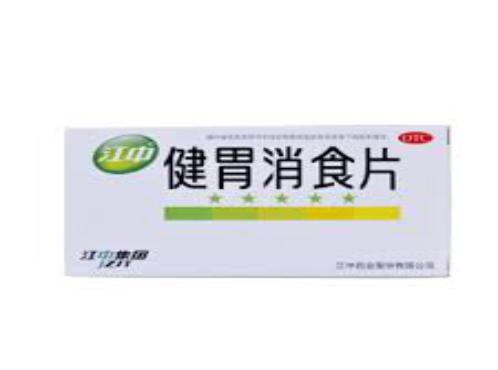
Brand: jiang zhong
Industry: Medical